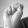
ASL letter: S